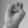
ASL letter: E